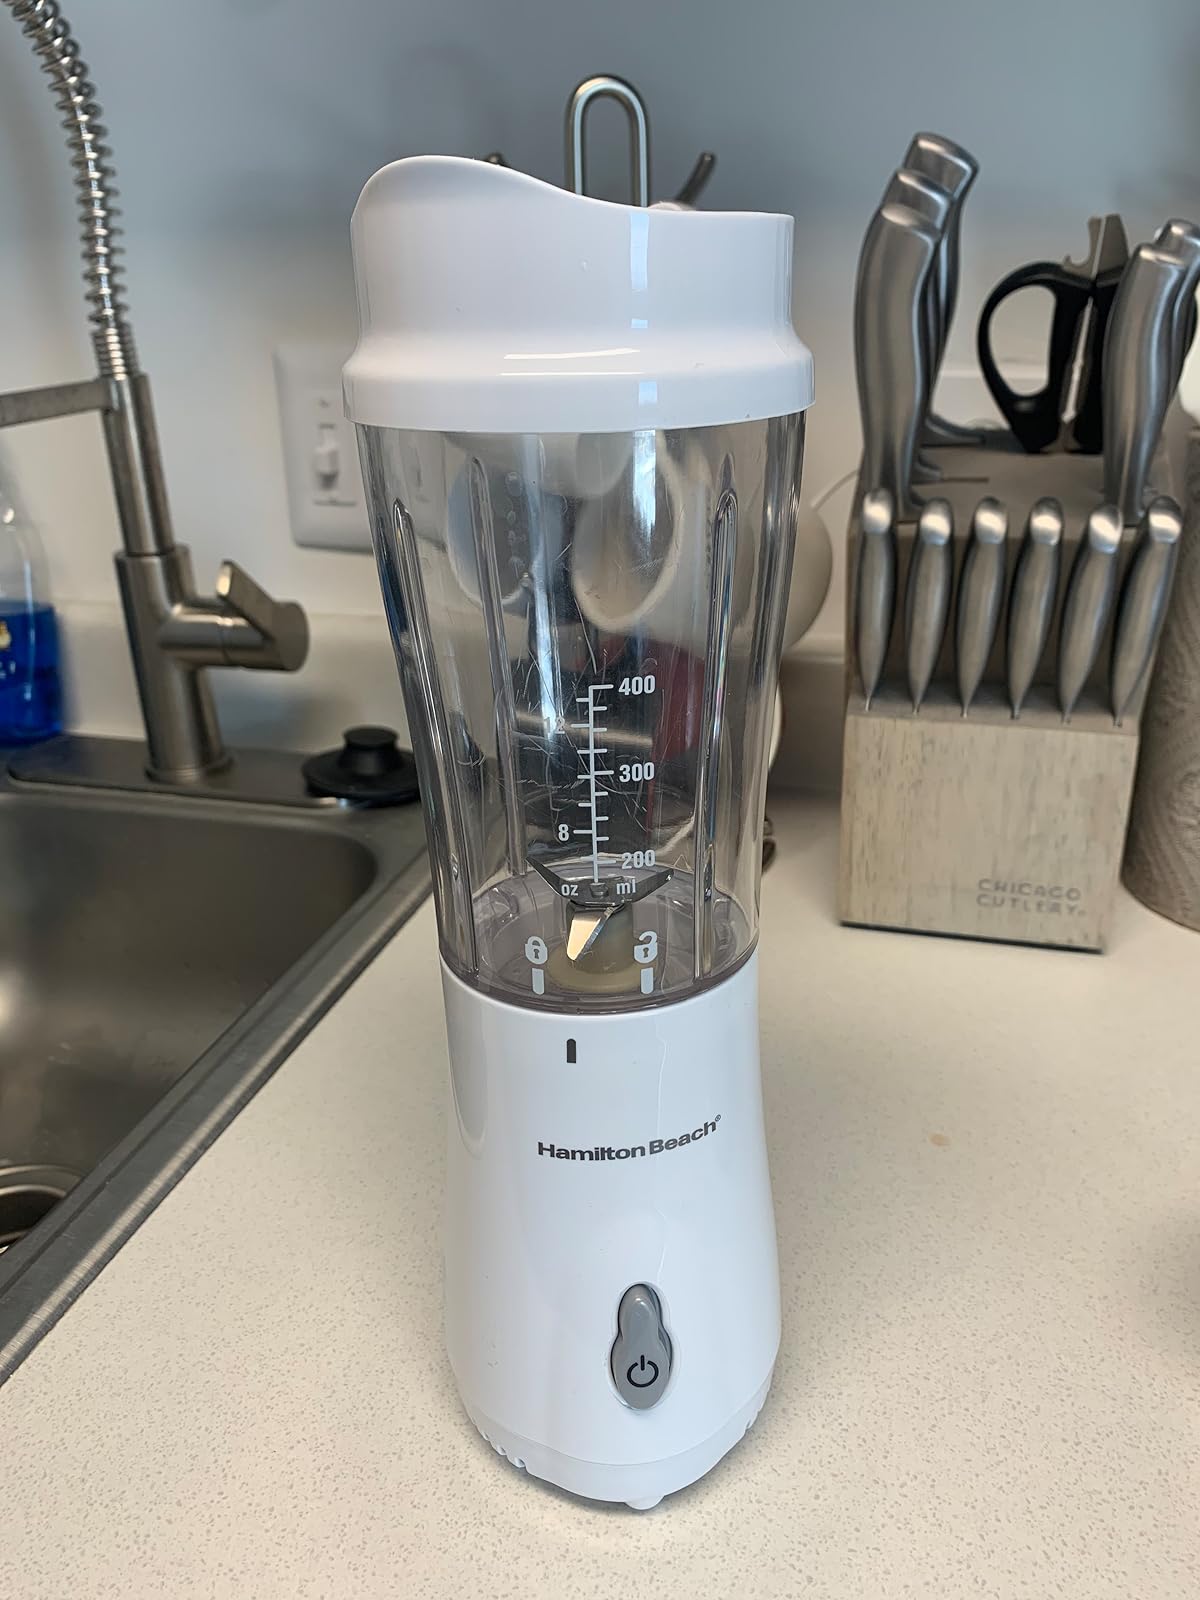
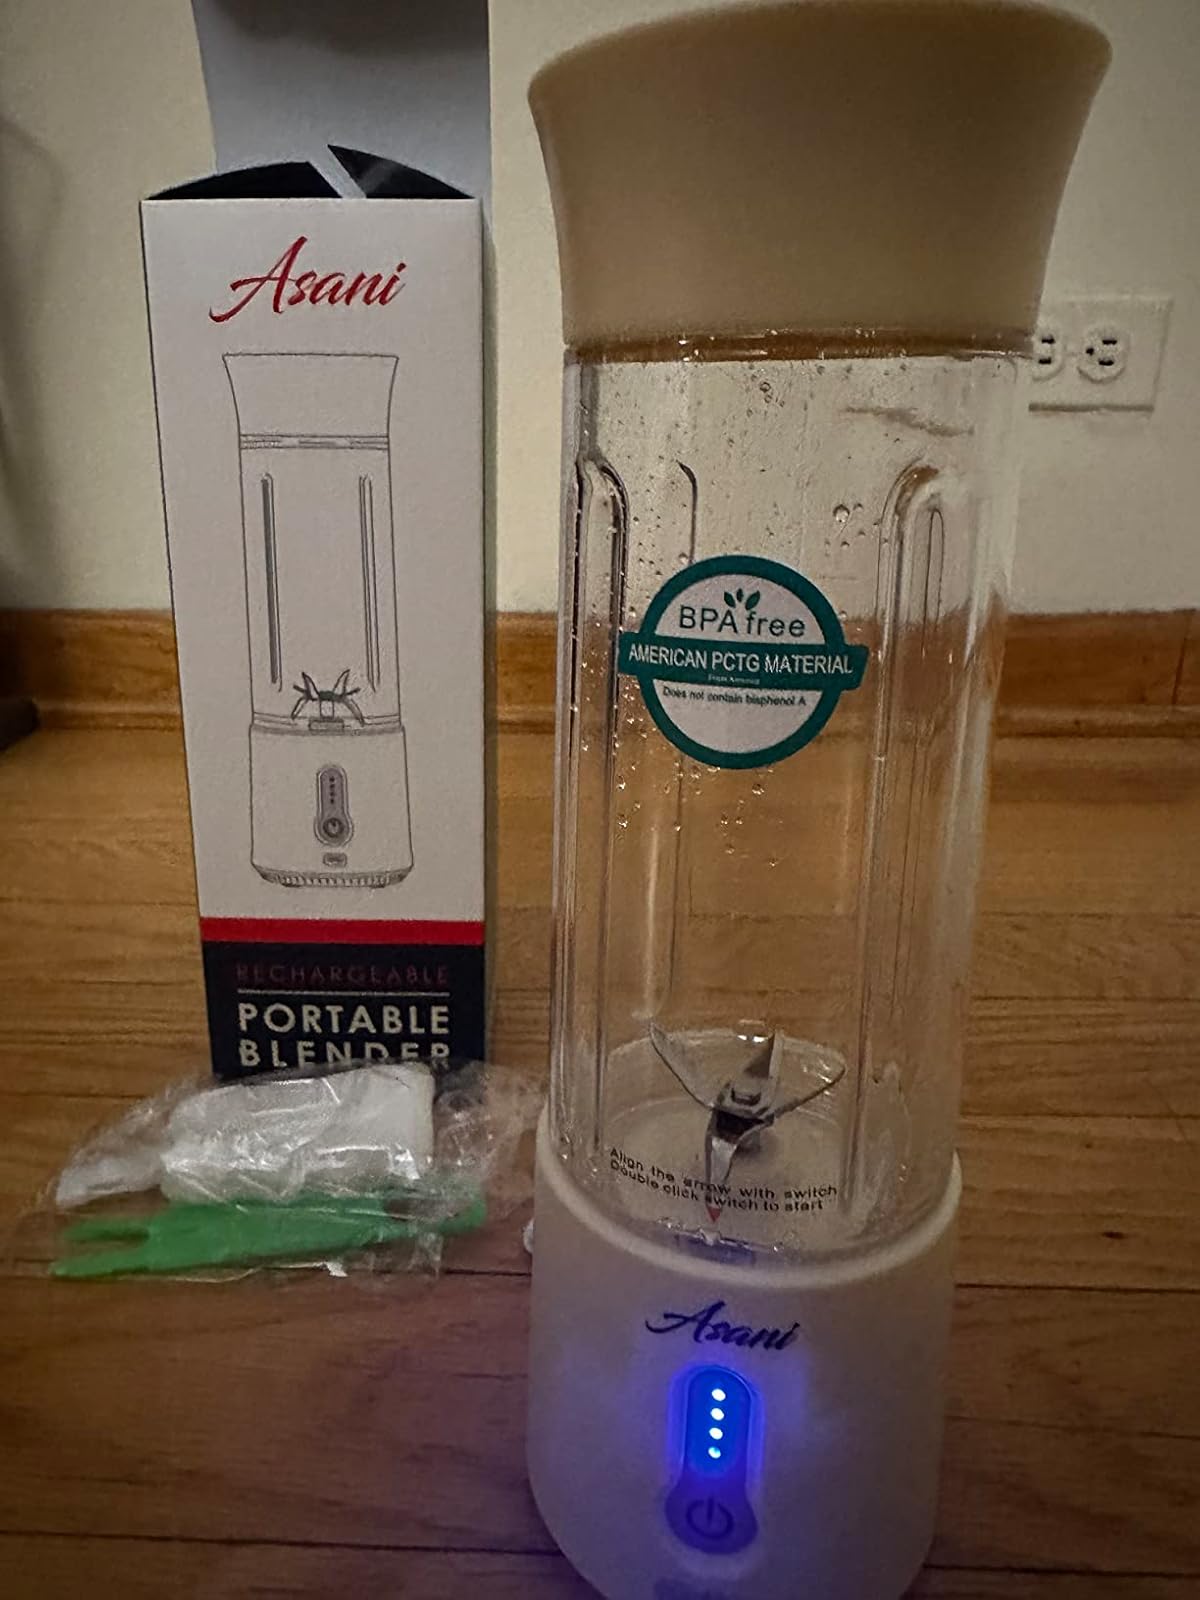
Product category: items_blender
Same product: no